Island Historic District

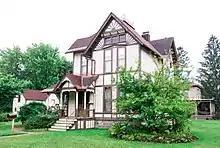
John Crispe House, 404 E. Bridge Street

The grandest residences in the district, and in the village as a whole, are located along East and West Bridge Streets and South Main Street. These include outstanding examples of Eastlake, Italianate, and Queen Anne architecture. The houses in the district east of Main Street and south of Bridge Street are generally more modest, but also display a range of architectural styles.